Raymond Watson (artist)

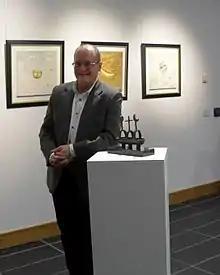
Raymond Watson artist presents the Mystery of The Broighter Boat

He has worked on art projects in Australia, Africa and India. In Calcutta, India, he produced a large scale temporary sculpture called The Helix of Hope with street children and orphans. Besides exhibitions Raymond Watson has worked on many community art projects that are designed to enhance deprived or troubled societies. He has presented his art practice at many international conferences and his work is in many private collections. The Peace Flags have been exhibited in many locations including Australia